Flag desecration

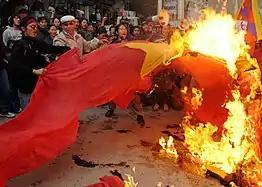
Chinese flag burned by Tibetan Anti-China protesters in India in 2008

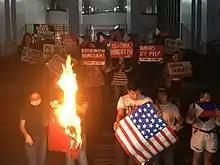
Student activists from University of the Philippines and Ateneo de Manila University burn the flags of China and US to protest against their encroachment of Philippine sovereignty.

Flag desecration is a crime in China. The penal code provides for up to three years of imprisonment criminal detention, public surveillance, or deprivation of political rights for "whoever desecrates the National Flag or the National Emblem of the People's Republic of China by intentionally burning, mutilating, scrawling on, defiling or trampling upon it in a public place".